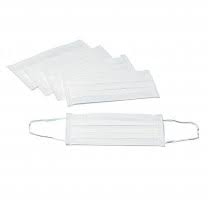
Waste category: trash